Mathilde Alanic

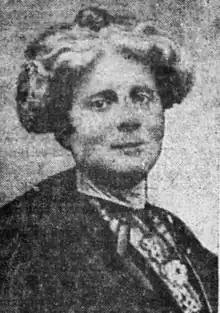
1929

She published "Maître du Moulin Blanc" in 1901. In the same year, she began her Nicole series, "Ma cousine Nicole", which ran through 1939. It followed the life of a young girl, through her marriage (1920), motherhood (1921) and being a grandmother (1929). she became a member of the Société des gens de lettres de France (SGDLF) in 1904. Between 1906 and 1923, she collaborated on three novels with Henri Gautier.